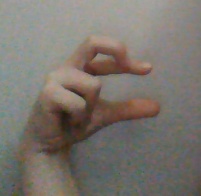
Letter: thal